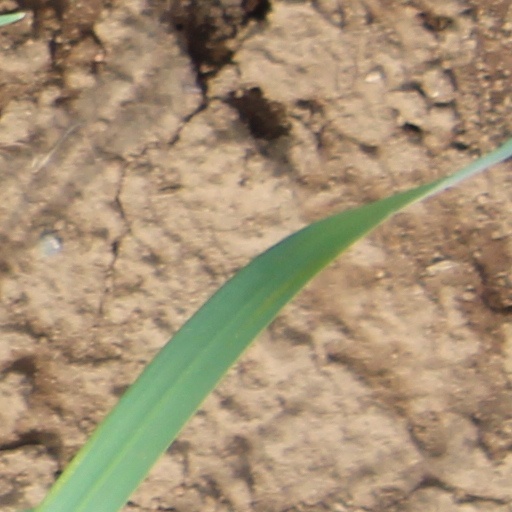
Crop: wheat